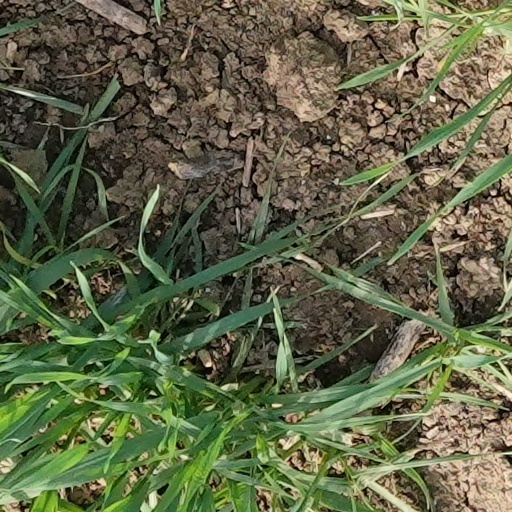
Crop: wheat